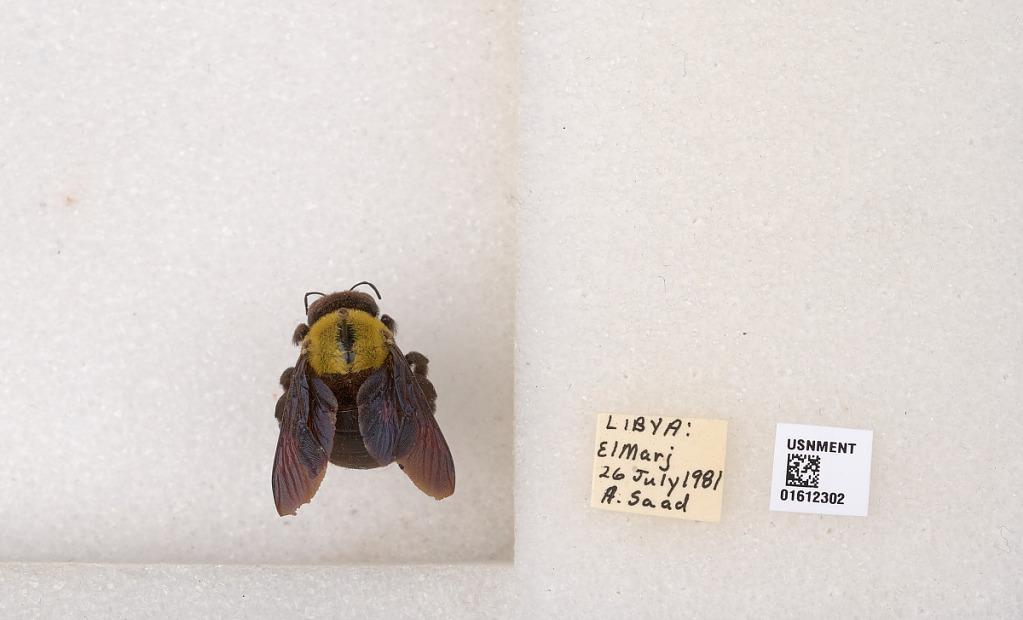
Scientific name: Xylocopa
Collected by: A. Saad
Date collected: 1981-7-26
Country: Libya
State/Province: Al Marj
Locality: ElMarj